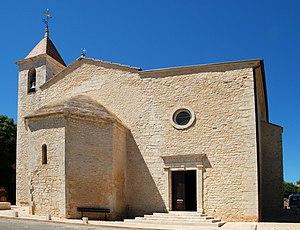
France - Provence - Vaucluse - Église Notre Dame-et-Saint-Christophe de Saint-Christol
L'église Notre Dame-et-Saint-Christophe est une église romane située à Saint-Christol d'Albion, sur le plateau d'Albion, dans le département français de Vaucluse et la région Provence-Alpes-Côte d'Azur.